Leipzig Messe station

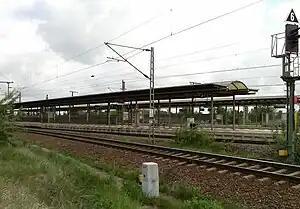
Leipzig Messe station

Leipzig Messe is a railway station located in Leipzig, Germany, serving the Leipzig Trade Fair. The station is located on the Trebnitz–Leipzig railway. The train services are operated by Deutsche Bahn. Since December 2013 the station is served by the S-Bahn Mitteldeutschland.